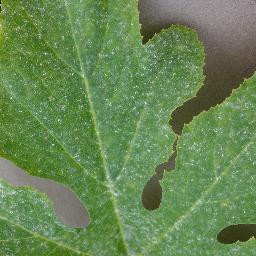
Label: Squash___Powdery_mildew